Kirtlington

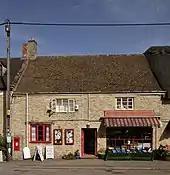
Former sub-Post Office and village store in Troy Lane

Kirtlington has an 18th-century hotel, the Dashwood Hotel and Restaurant, and an 18th- or 19th-century pub, the Oxford Arms. The village used to have a sub-post office and village store, which closed in early 2020.